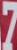
Number: 7